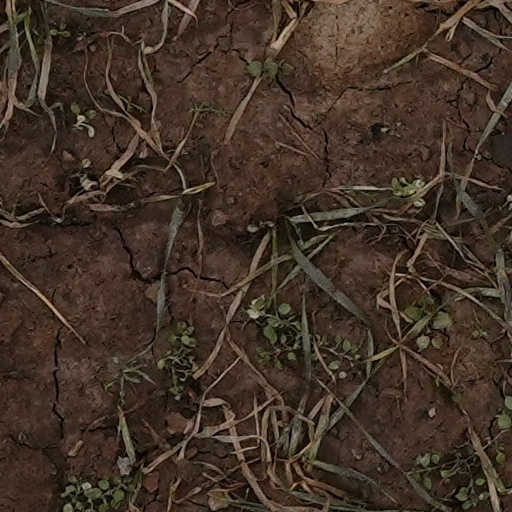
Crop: wheat